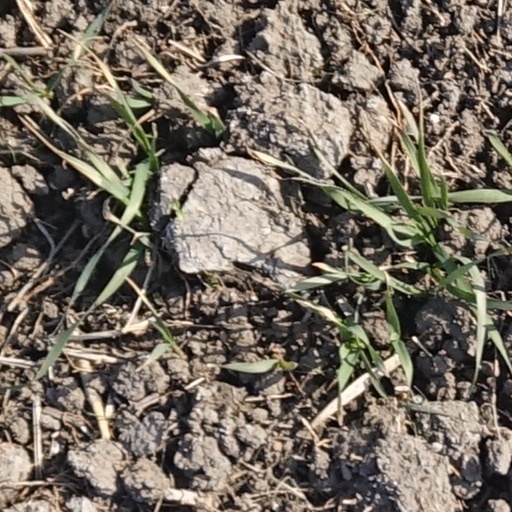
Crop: wheat